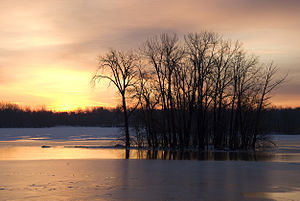
Montreal-øerne
Lille ø nær Saint-Eustache i Rivière des Mille Îles (oversat: Tusindøsfloden).
Montreal-øerne eller Hochelaga-øgruppen, er en gruppe øer ved sammenløbet af floderne Saint Lawrence og Ottawa i den sydvestlige del af provinsen Quebec, Canada.